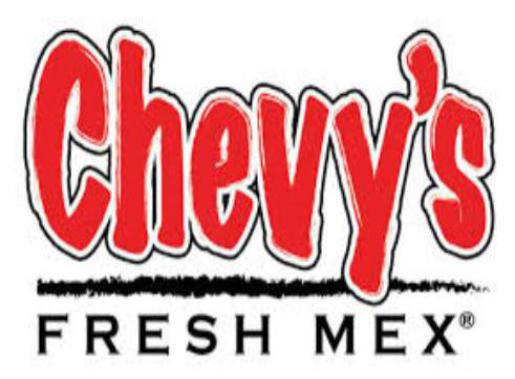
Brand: chevys fresh mex
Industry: Food